National Harbor of Refuge and Delaware Breakwater Harbor Historic District

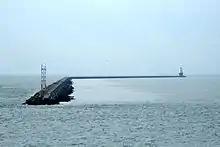
Outer harbor

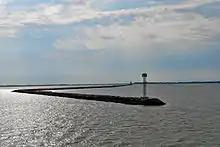
Inner harbor

In 1896 Congress authorized a new, larger program of breakwaters, the National Harbor of Refuge. Located to the north of the original breakwater on a shoal known as The Shears, the new breakwater used much larger stone. The dressed and fitted masonry used individual pieces of up to 13 tons. The new breakwater was long at low water and wide. Ten icebreaker piers were built to the north of dressed stone in a line. Compared with the earlier effort, steam-powered equipment allowed the use of larger stones and sped construction. The project cost $2,090,765.82 and was completed in 1901.